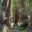
Label: forest